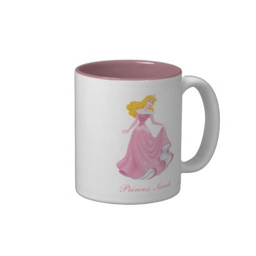
add your name to this princess coffee mug !